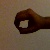
The image shows a hand gesture representing the number 0 in Indian Sign Language.